William P. Perry

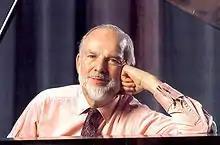
William P. Perry

William P. Perry (born 1930 in Elmira, New York) is an American composer and producer of television and film. His music has been performed by the Chicago Symphony, the Saint Louis Symphony, the Detroit Symphony and the symphonic orchestras of Cincinnati, Minnesota, Montreal, Calgary and Hartford as well as the Vienna Symphony, the Rome Philharmonic, the Slovak Philharmonic, the RTÉ National Symphony of Ireland and other orchestras in Europe.